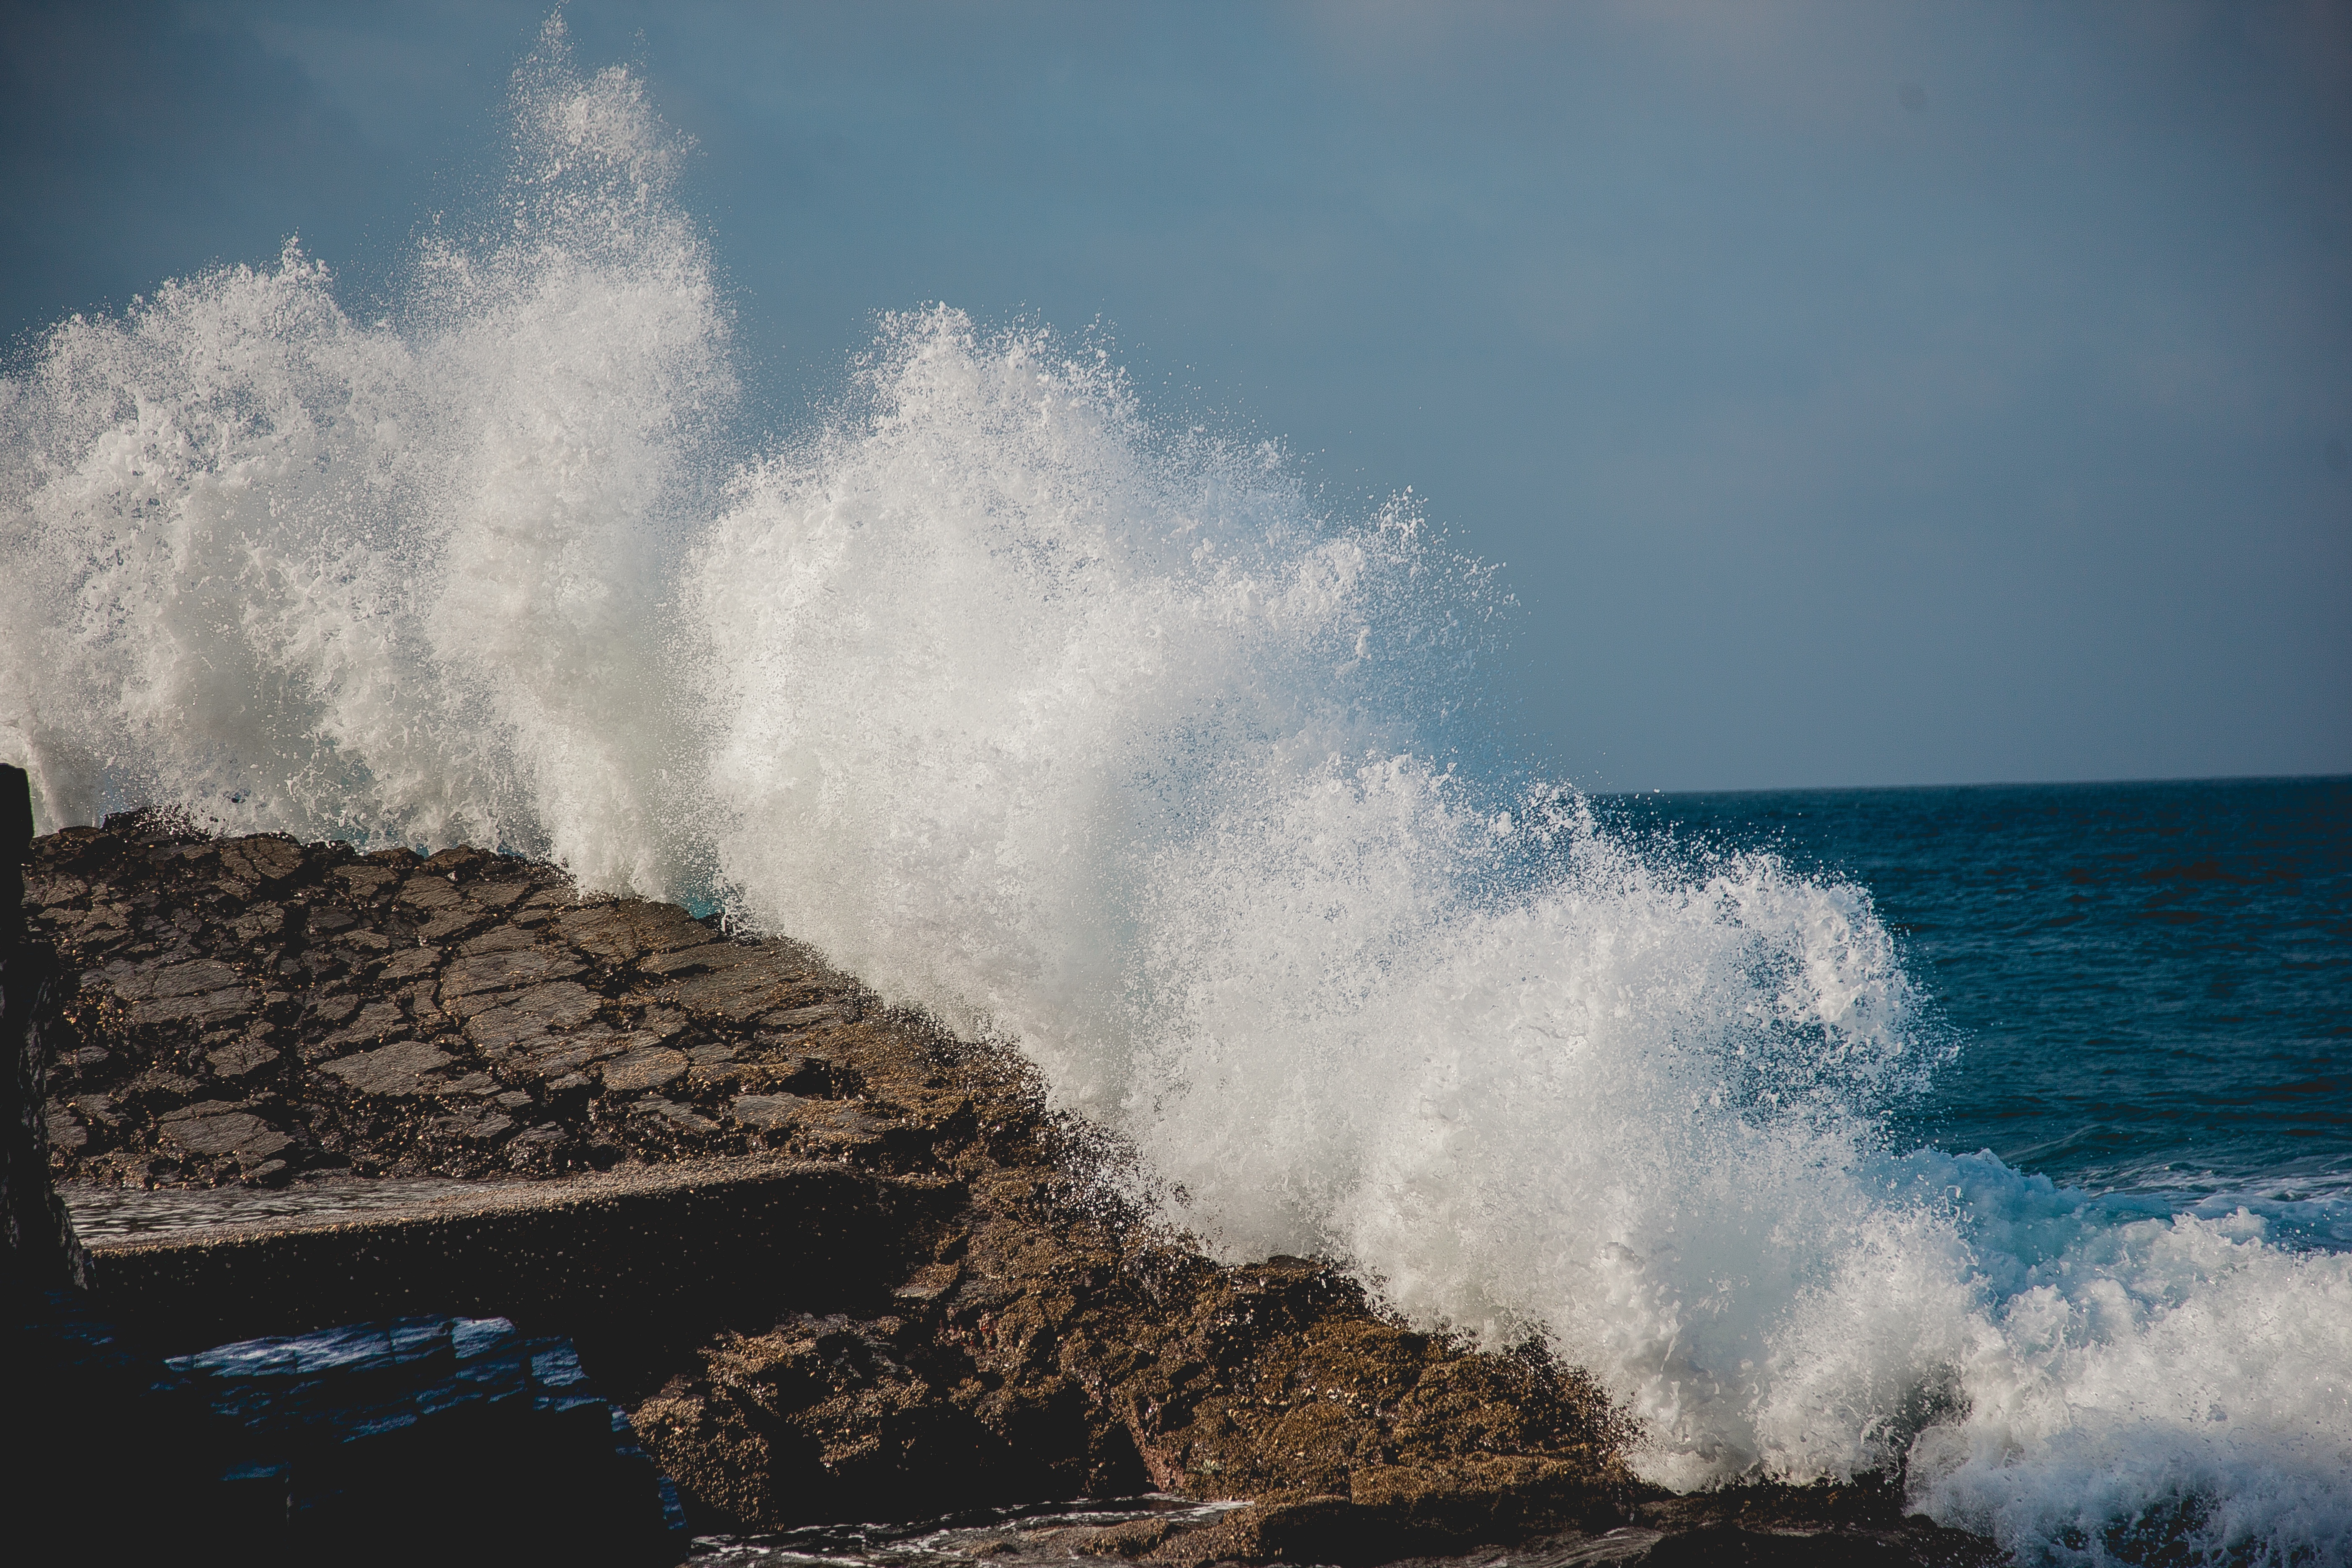
beach, sea, coast, water, nature, ocean, horizon, cloud, shore, wave, wind, wet, foam, clear, coat, splash, spray, weather, fresh, terrain, splashing, body of water, rocks, power, breakwater, cape, wind wave